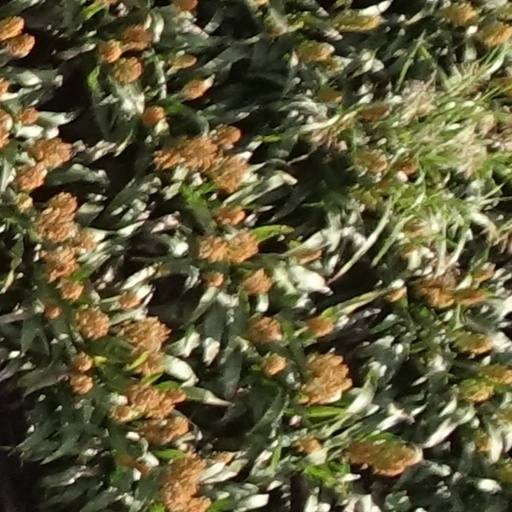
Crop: sorghum